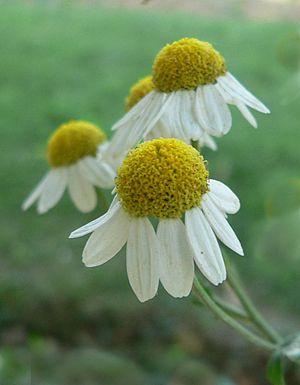
Tanacetum parthenium, Jardin des Plantes de Paris
La Grande Camomille est une plante herbacée vivace de la famille des Asteraceae. Elle est aussi connue sous les noms communs de : Pyrèthre doré, Pyrèthre mousse et Partenelle.